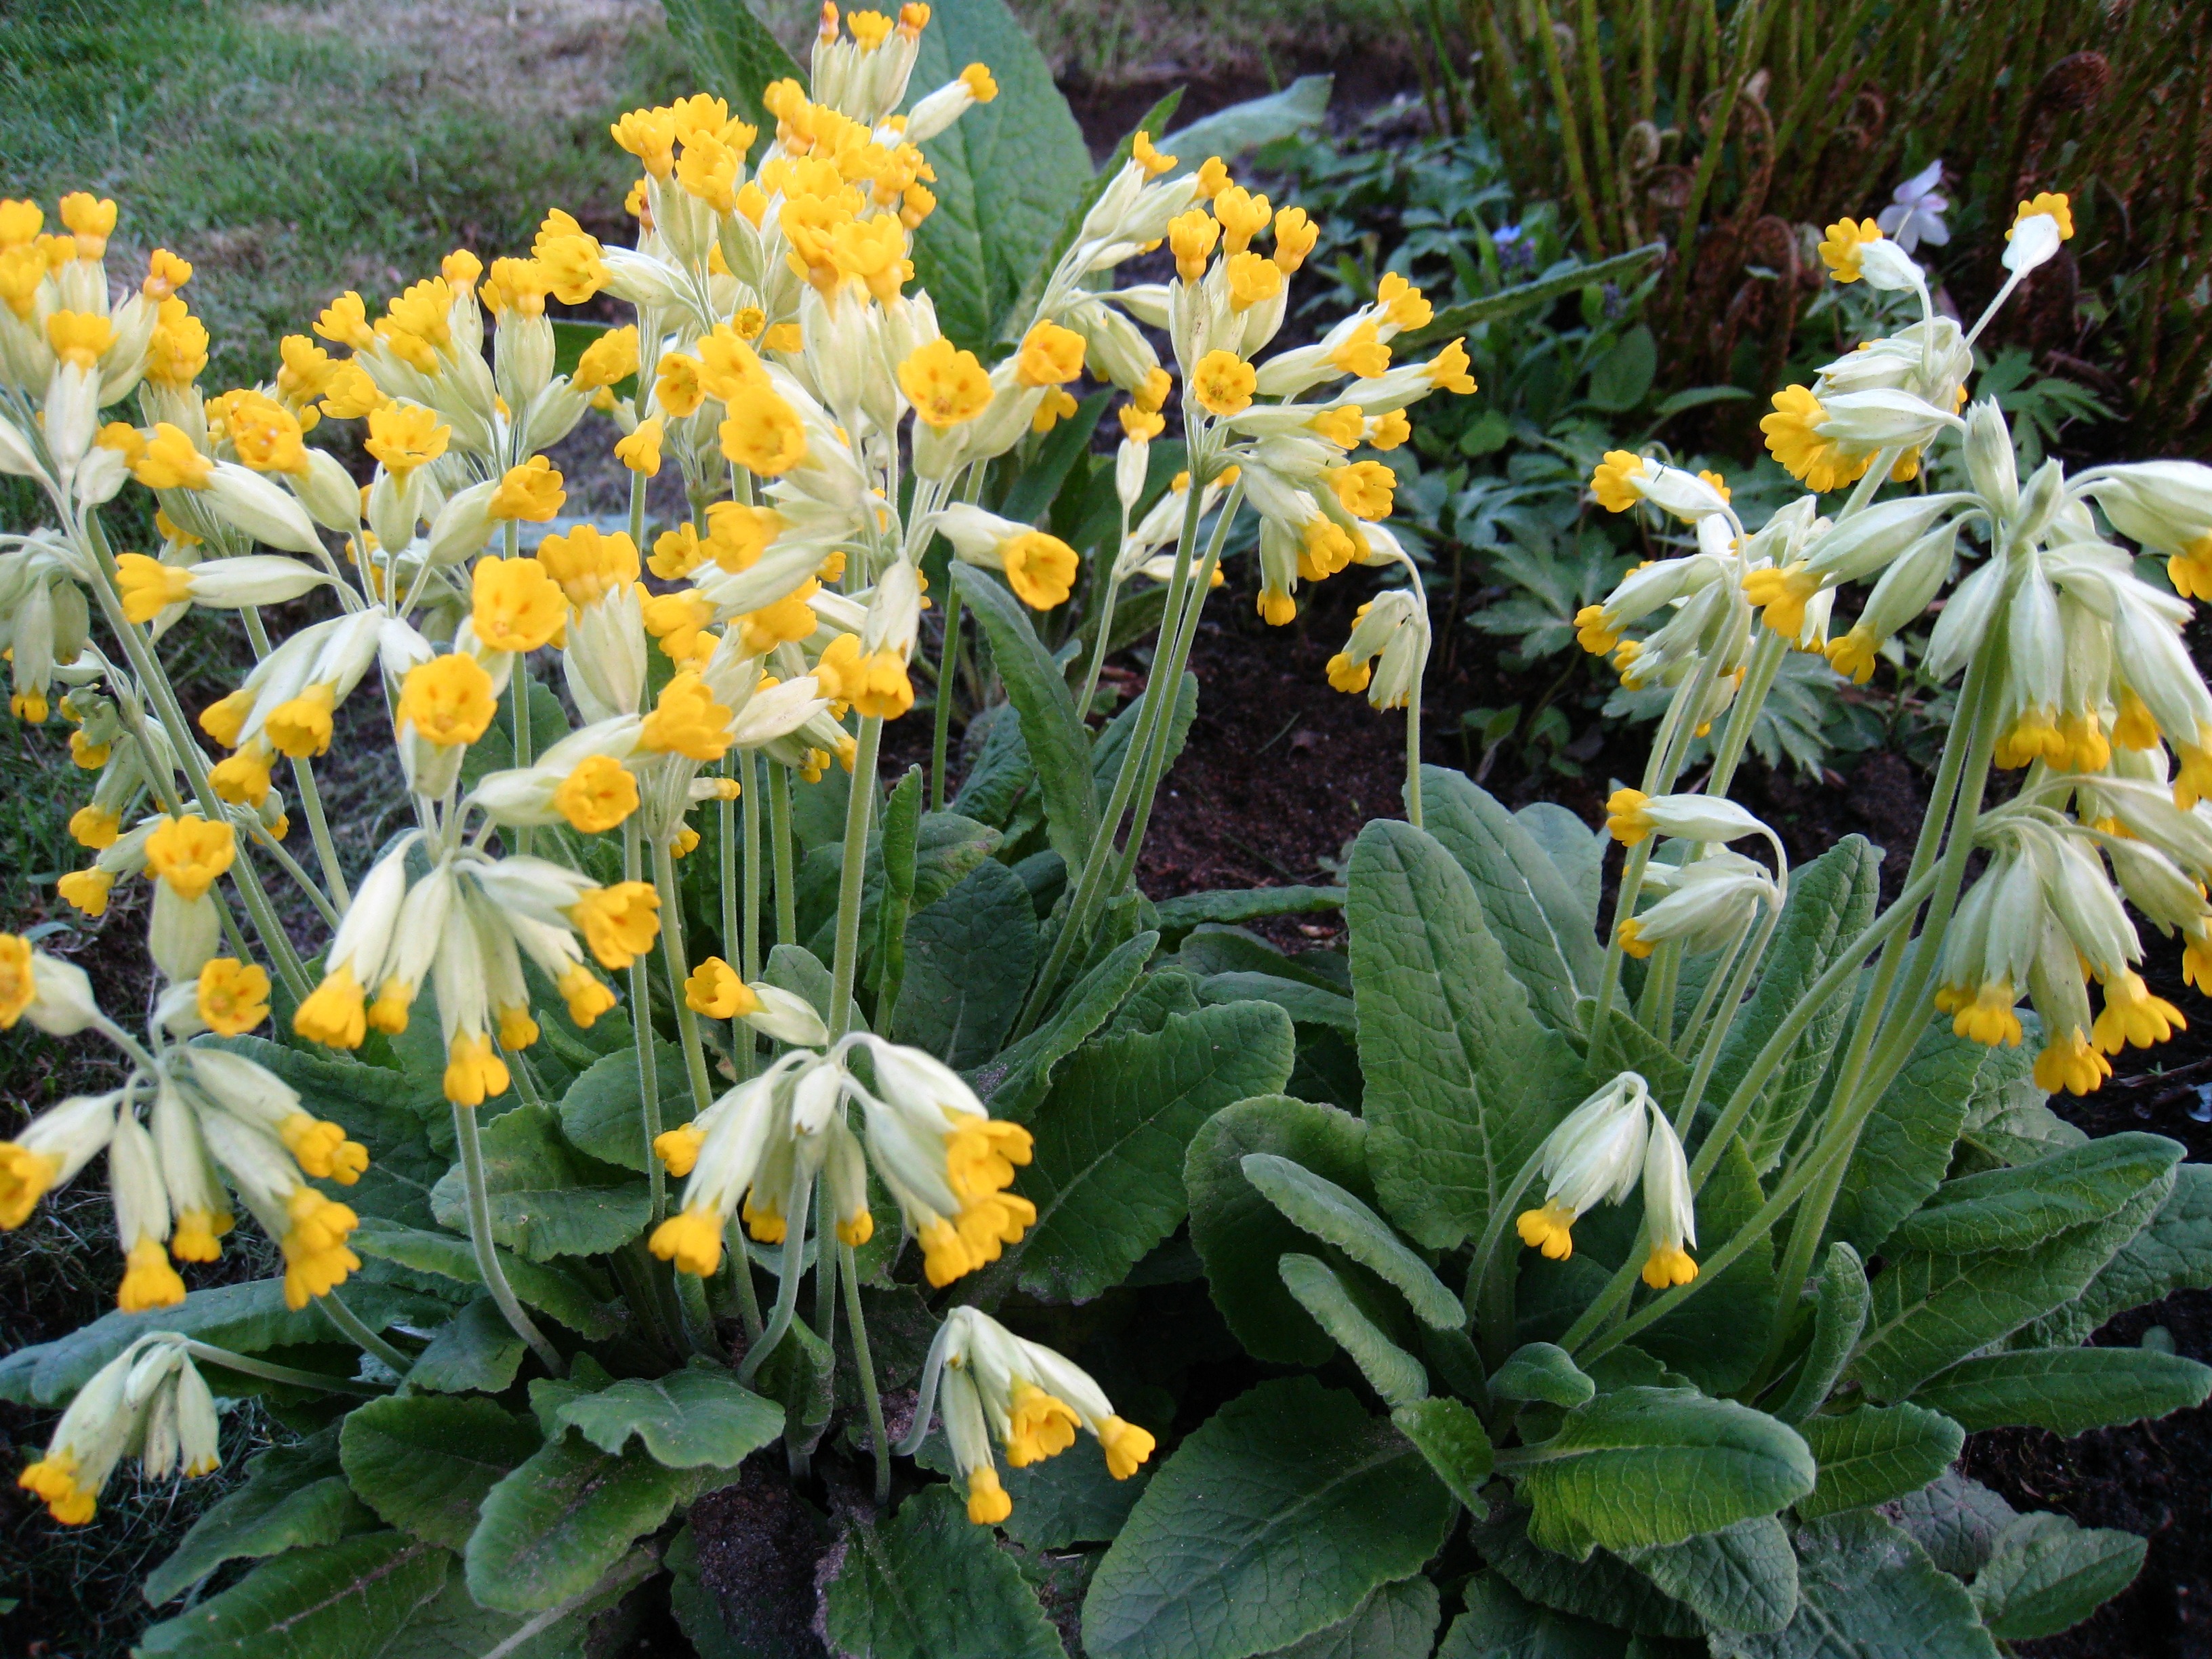
plant, leaf, flower, spring, green, botany, yellow, garden, flora, wildflower, narcissus, primula, flowering plant, primroses, land plant, fawn lily